2020 Supercopa de Chile

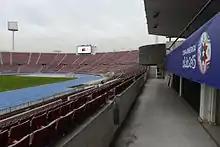
Estadio Nacional Julio Martínez Prádanos in Santiago hosted the match

The 2020 Supercopa de Chile (known as the Súper Copa Easy 2020 for sponsorship purposes) was the eighth edition of the Supercopa de Chile, championship organised by the Asociación Nacional de Fútbol Profesional (ANFP). The match was played by the 2019 Chilean Primera División champions Universidad Católica and the 2019 Copa Chile champions Colo-Colo on 21 March 2021 at Estadio Nacional Julio Martínez Prádanos in Santiago.